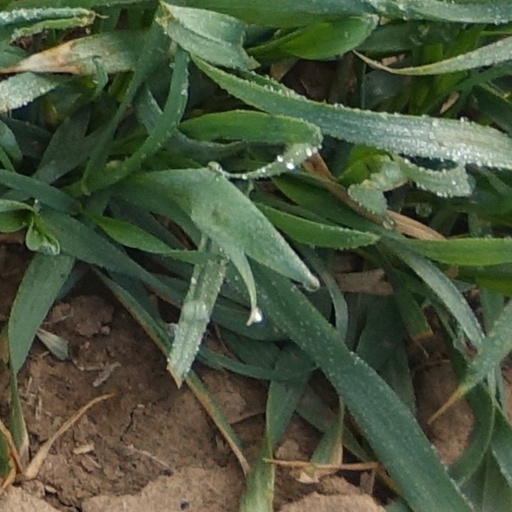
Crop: wheat